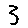
Label: 3